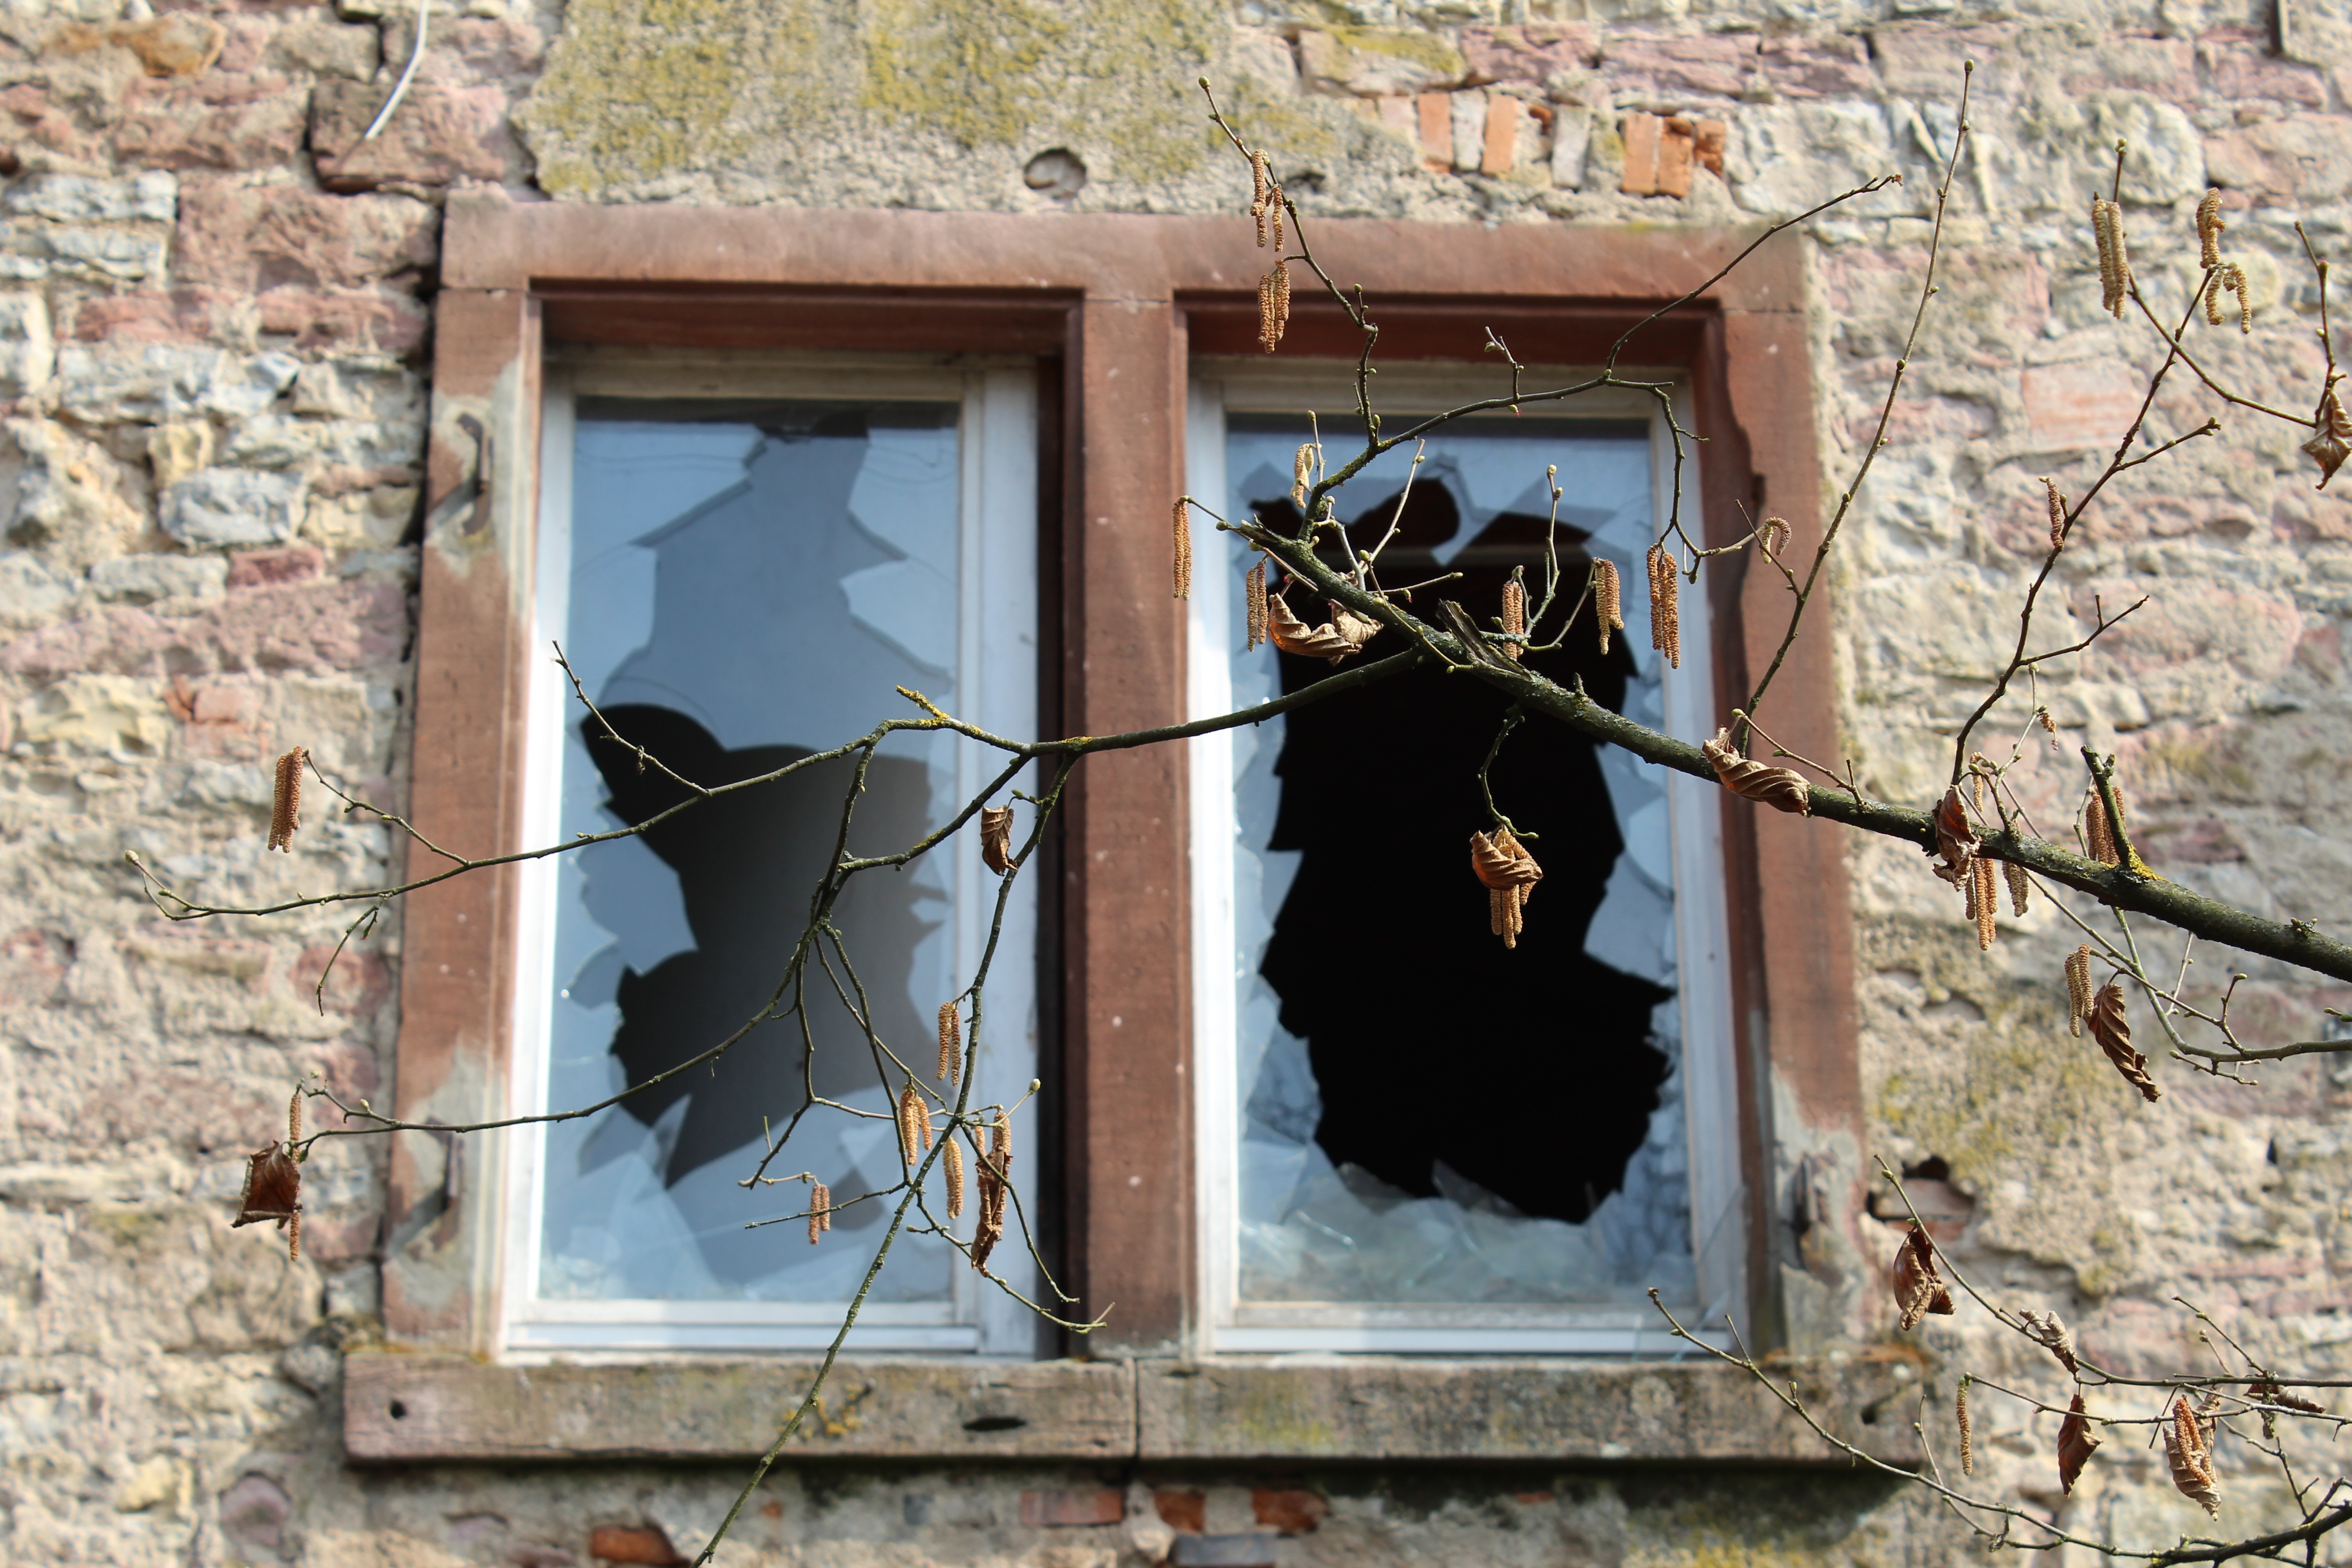
house, window, glass, building, old, home, wall, broken, facade, decay, ruin, old building, old house, branches, dilapidated, picture frame, leave, masonry, lapsed, old window, run down, window glass